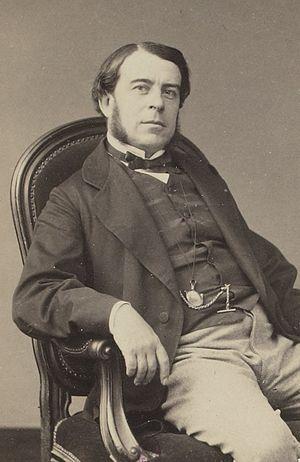
Personnalités françaises et étrangères sous le Second Empire.
Philippe de Bosredon du Pont, marié à Madeleine Glock, fut une personnalité française du Second Empire et un éminent collectionneur de timbres postaux et fiscaux.